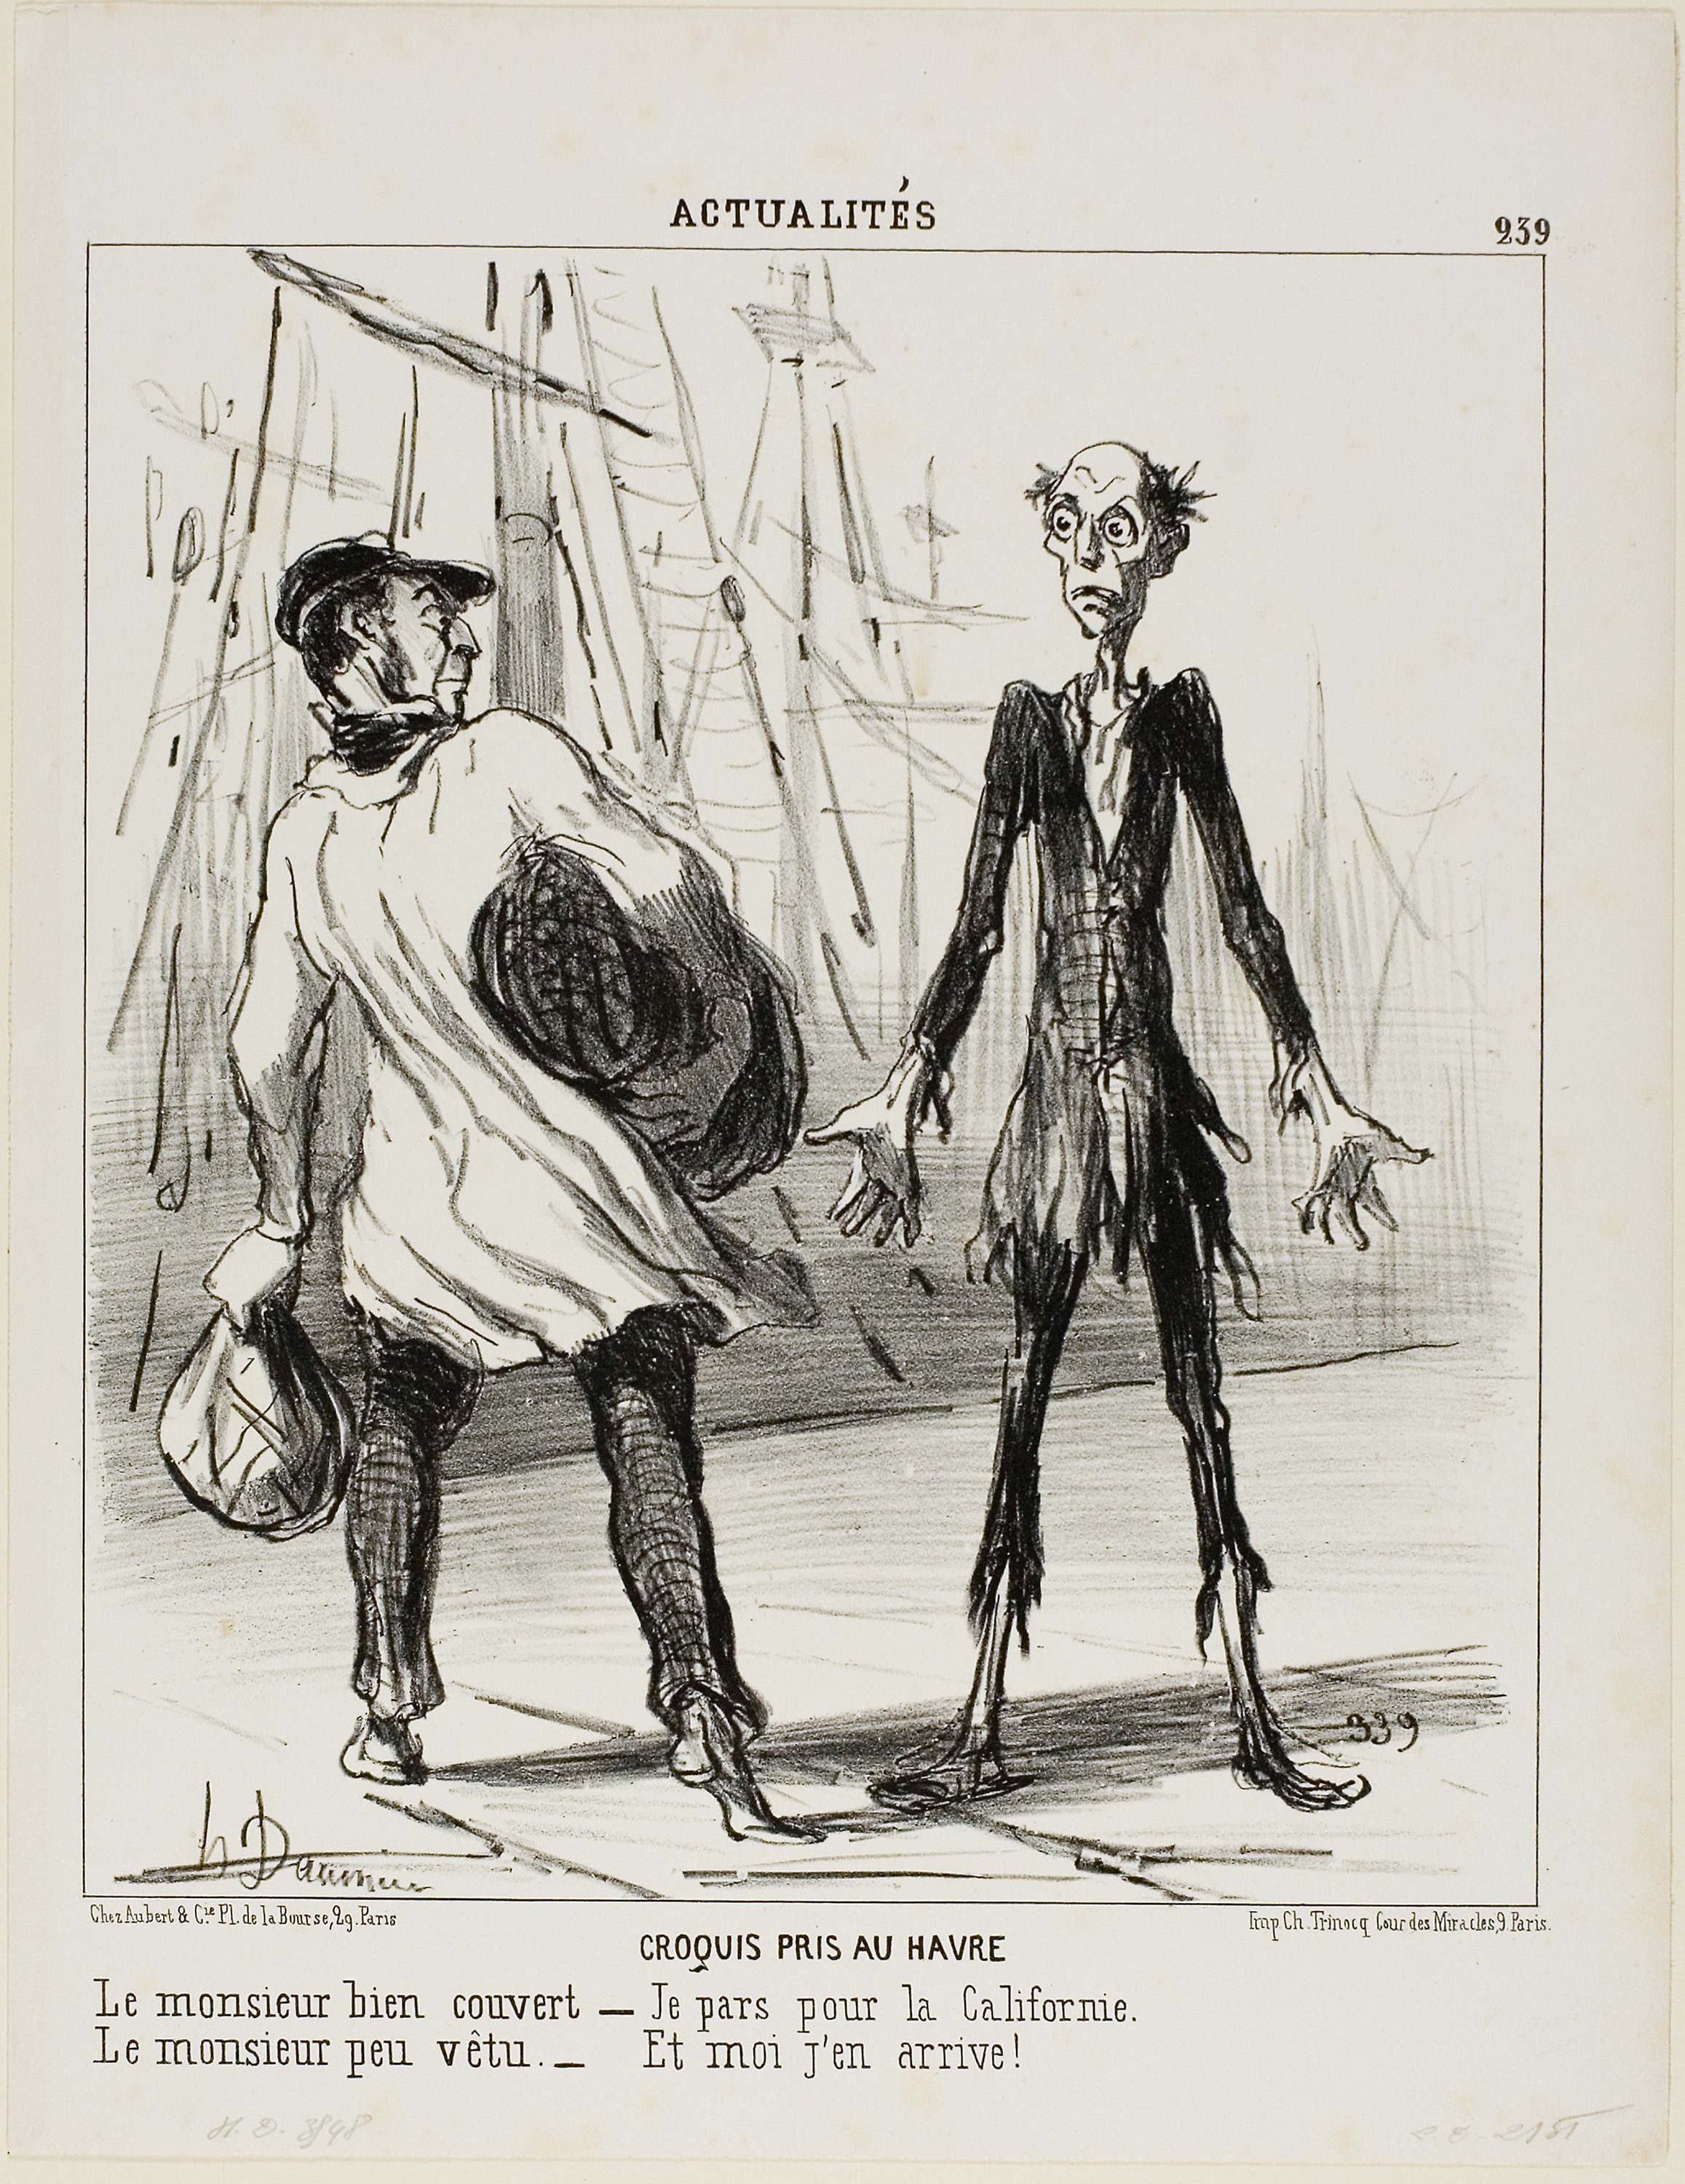
clothing, cartoon, text, art, human behavior, illustration, costume design, drawing, fictional character, joint, fashion illustration, visual arts, sketch